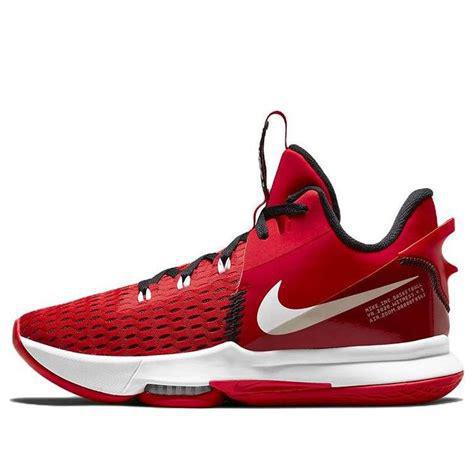
Brand: Nike
Model: Lebron Witness 5